Castleford

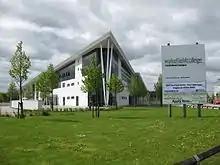
Wakefield College, Castleford Campus

Castleford was established as an urban district, in the administrative county of the West Riding of Yorkshire in 1894 under the Local Government Act 1894, with an urban district council. Whitwood and Glasshoughton were added to the district in the 1930s. The urban district was incorporated as a municipal borough in 1955. Castleford Civic Centre was completed in 1970.